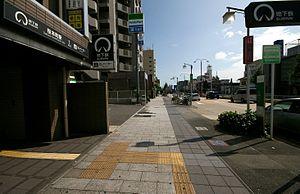
Sakura-hommachi est une station du métro de Nagoya sur la ligne Sakura-dōri dans l'arrondissement de Minami à Nagoya.